Question: Please indicate a possible affordance area of the bottle that can be used for holding
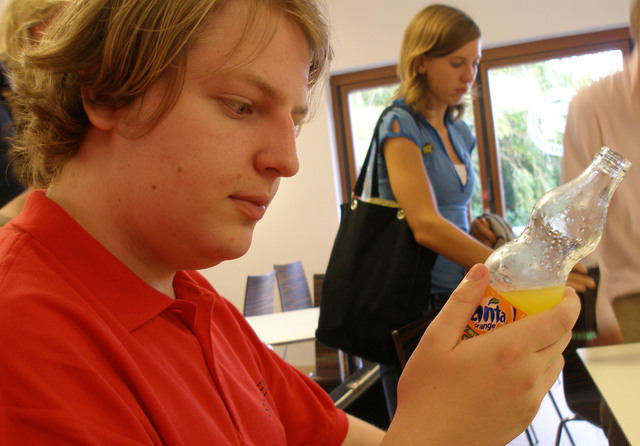
Answer: [397, 137, 632, 446]